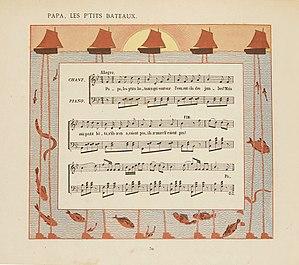
Maman les p'tits bateaux est une comptine enfantine. La première référence trouvée est dans le roman Peter Ibbetson de George du Maurier, où le premier couplet est allégué, et dans un album illustré par Maurice Boutet de Monvel vers 1920. Mais on trouve déjà la mélodie dans une œuvre d'Erik Satie « Descriptions automatiques, I. Sur un vaisseau » publiée en 1913. L'humour des paroles correspond d'ailleurs à celui de Satie.